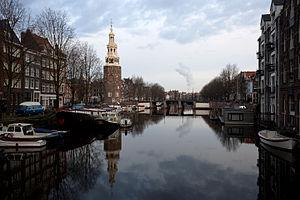
Le Rapenburgwal est un canal secondaire de la ville d'Amsterdam. Il est situé à l'est de l'arrondissement de Centrum et fait office de frontière nord de l'île d'Uilenburg. Il est ainsi relié au Oudeschans et au Uilenburgergracht, qui délimitent respectivement l'ouest et l'est de l'île.